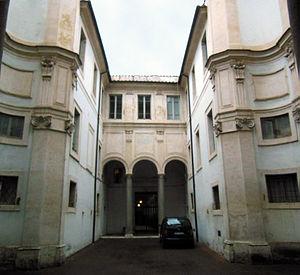
L'église Santa Maria Santa Maria della Concezione in Campo Marzio est une église romaine du XVIIᵉ siècle située dans le rione Campo Marzio.